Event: Nepal Earthquake
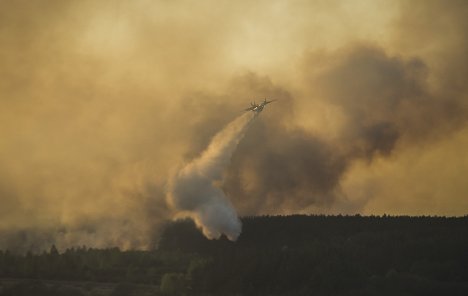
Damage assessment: no_damage